Anneliese Rothenberger

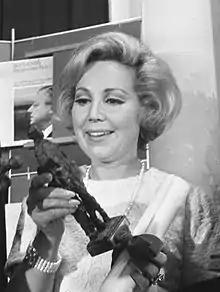
Anneliese Rothenberger with the Dutch Edison Award in 1969.

Rothenberger was born in Mannheim, Germany. She studied with Erika Müller, and took up her first engagement in Koblenz in 1942. In 1946, Günther Rennert offered her a job at the Hamburg Opera House, where she sang in Rennert's now famous production of Alban Berg's "Lulu" twenty years later, a role she would also perform at the Munich Opera Festival, under the direction of Christoph von Dohnányi.